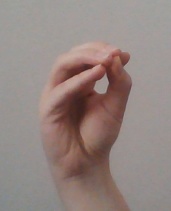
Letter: ha